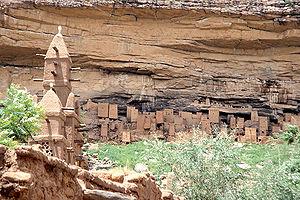
Cet article recense les sites concernés par l'observatoire mondial des monuments en 2004.
L’Afrique de l’Ouest est une région terrestre couvrant toute la partie occidentale de l’Afrique subsaharienne. Elle comprend approximativement les pays côtiers au nord du golfe de Guinée jusqu’au fleuve Sénégal, les pays couverts par le bassin du fleuve Niger ainsi que les pays de l’arrière-pays sahélien.
La falaise de Bandiagara est une longue chaîne de grès située au Mali dans la région de Mopti, s'étirant du sud au nord-est sur une distance de 200 km, autour de laquelle s'étend le Pays Dogon. C'est l'un des sites les plus imposants d'Afrique de l'Ouest, que ce soit par ses caractéristiques archéologiques, ethnologiques ou géologiques. Une toute petite partie de l'extrémité sud-ouest des falaises se trouve au Burkina Faso.